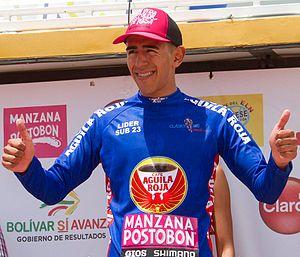
Sebastián Molano sur le podium protocolaire de la première étape du Clásico RCN 2016.
Juan Sebastián Molano Benavides, né le 4 novembre 1994 à Paipa, est un coureur cycliste colombien membre de l'équipe UAE Emirates.